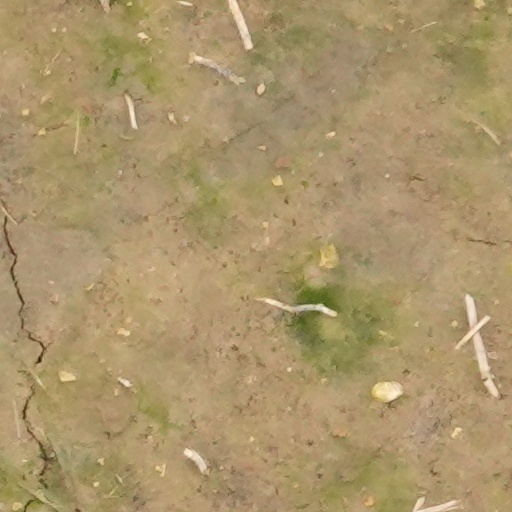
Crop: wheat